1906 Intercalated Games

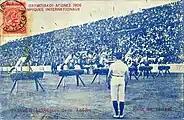
Vaulting at the 1906 Games

Consequently, the IOC supported the Greek idea by granting them a second series of quadrennial Games in between the first series. All of the Games would be International Olympic Games: the difference was that half of them would follow De Coubertin's idea of "organisation internationale", while the other half would follow the Greeks' idea of a permanent home with the Committee of the Olympic Games, as it was then known, as experienced organisers.